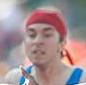
Age: 17